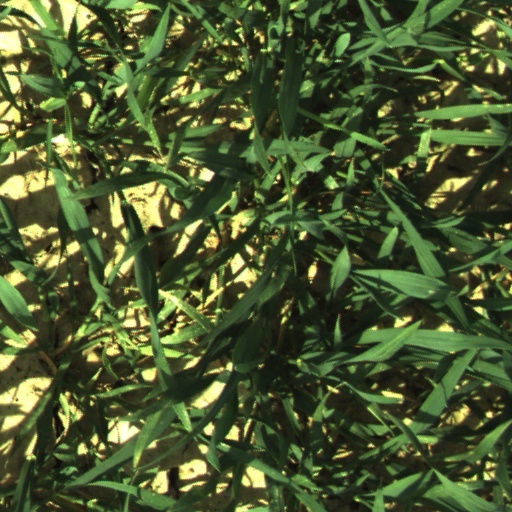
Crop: wheat